2022 Italian presidential election

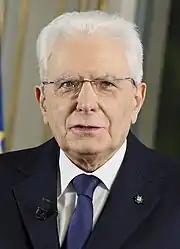
The incumbent president Sergio Mattarella, whose sole term was set to expire in February 2022. After initially ruling out a second term, Mattarella agreed to stand again.

The incumbent president Sergio Mattarella was elected in 2015 by the Italian Parliament and regional representatives. Mattarella was supported by the centre-left coalition, led by then-prime minister and secretary of the Democratic Party (PD) Matteo Renzi, and gained broad support. The result of the 2016 Italian constitutional referendum led to Renzi's resignation and to the formation of the Gentiloni Cabinet headed by Paolo Gentiloni, at the time a deputy from the PD and the incumbent Italian Minister of Foreign Affairs, as the prime minister.